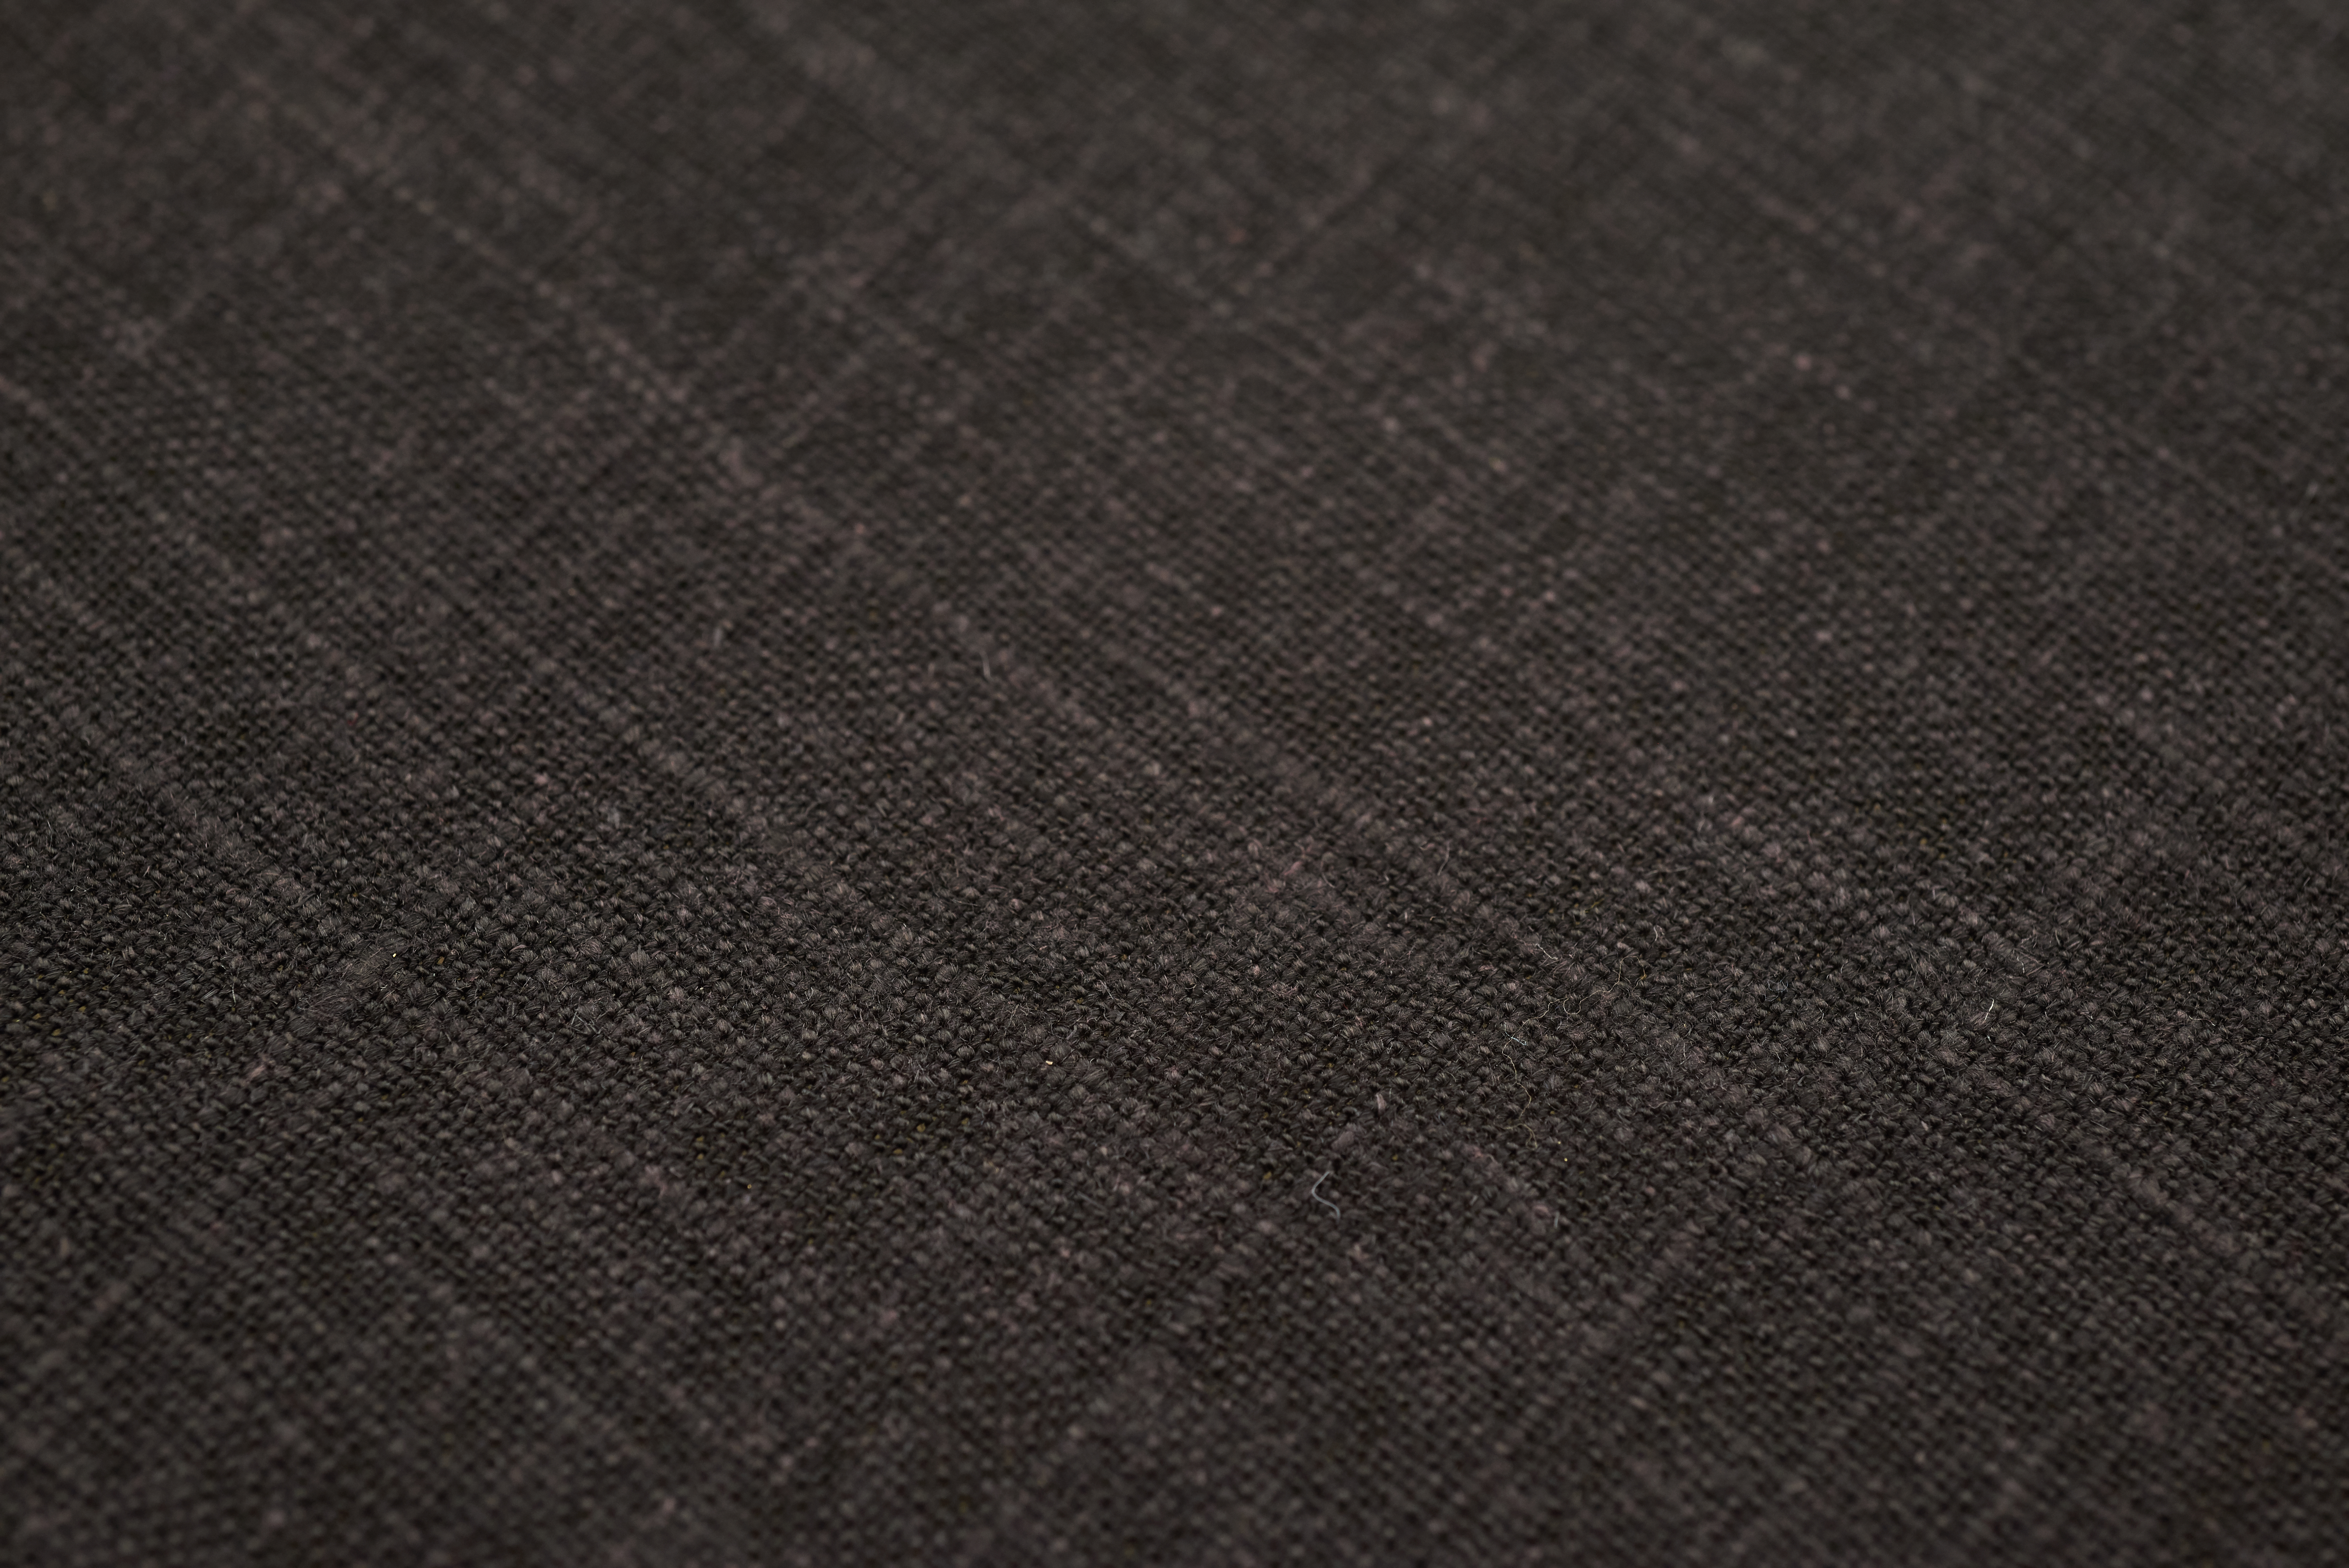
black, brown, textile, pattern, linen, leather, denim